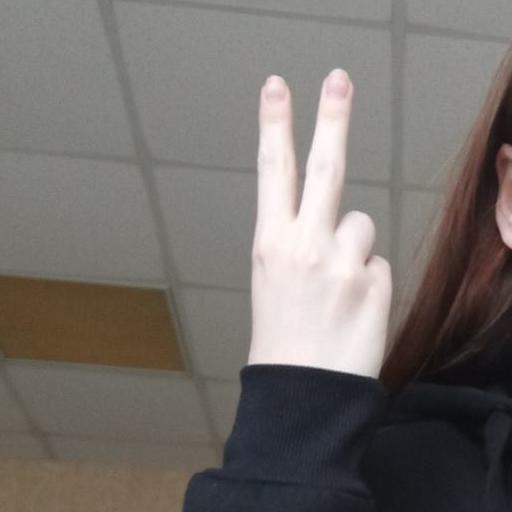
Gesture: peace_inverted